Roman Reigns

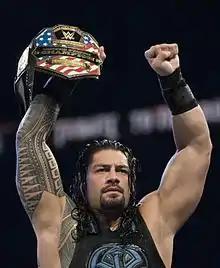
After feuding for the WWE World Heavyweight Championship, Reigns was drafted to Raw and would win the United States Championship in September 2016

In August, Reigns began a feud with United States Champion Rusev, provoking a title match between the two at SummerSlam on August 21, where they brawled before the match began, leading to the match being declared a no contest. In a rematch at Clash of Champions on September 25, Reigns defeated Rusev to win the United States Championship, and retained the title against Rusev in a Hell in a Cell match at the titular event on October 30 to end their feud. At Survivor Series on November 20, Reigns made up part of Team Raw alongside Braun Strowman, Chris Jericho, Kevin Owens and Rollins in a losing effort to Team SmackDown. At on December 18, Reigns faced Owens for the Universal Championship, but lost via disqualification when Jericho attacked Owens to prevent Reigns from winning the match and the title. On the January 9, 2017 episode of "Raw", Reigns lost the United States Championship to Jericho and Owens in a handicap match, ending his reign at 106 days. At Royal Rumble on January 29, Reigns lost to Owens in a no disqualification rematch with Jericho being suspended above the ring in a shark cage after interference from Strowman.